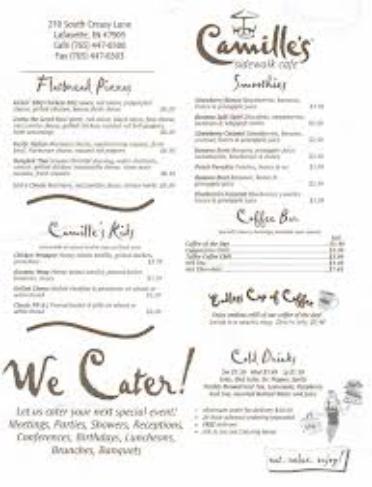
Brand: Camille's Sidewalk Cafe
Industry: Food